James Justin

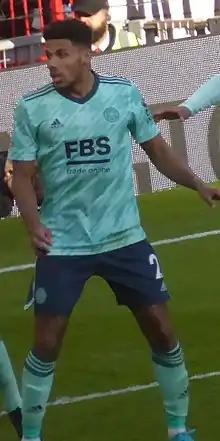
Justin playing for Leicester City in 2022

James Michael Justin (born 23 February 1998) is an English professional footballer who plays as a full-back for club Leicester City.